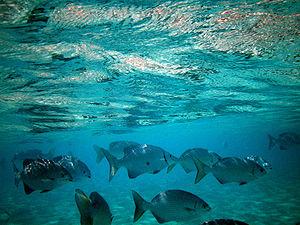
La saupe grise est une espèce de poissons marins de la famille des Kyphosidae.